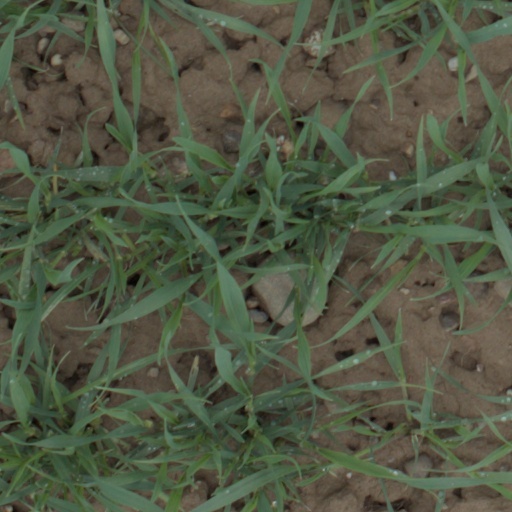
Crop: wheat